Trail Motorsport

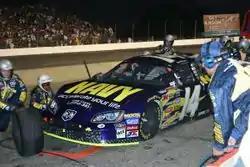
David Stremme pitting the No. 14 during the 2005 Kroger 200.

In 2002, the newly formed FitzBradshaw Racing signed Supercuts, 10-10-220, Hot Tamales, and Jani-King as sponsors and Kerry Earnhardt as the driver of the team's No. 12 Chevrolet. The team also formed a technical alliance with Dale Earnhardt, Inc., receiving engines and engineering support from DEI. Earnhardt had two top-fives and finished 22nd in points. Earnhardt did not have a top-ten finish in 2003, and was released after the Tropicana Twister 300. Tim Fedewa, who had been Earnhardt's spotter since 2002, and crew chief for a single race, replaced him for the balance of the season. Fedewa finished in the top-20 eight times. Fedewa had five top-tens in 2004, and finished sixteenth in points. Fedewa struggled in 2005, and did not finish in the top-ten, causing him to be released after Pikes Peak. Joel Kauffman, Paul Wolfe, Carlos Contreras, Kertus Davis, Sterling Marlin, and Steadman Marlin all shared the ride for the rest of the season. In 2006, the No. 12 car has seen several different drivers through the first 25 races of the season. Joel Kauffman was slated to run the full schedule for the team this year, however after struggling the team scaled back his schedule. David Reutimann ran the car at Daytona because Kauffman had not received approval for superspeedway racing. Tracy Hines and Mike Skinner drove the car in multiple races. For the 2007 season, Fitz Motorsports switched to the No. 22 and signed David Stremme and Mike Bliss as their principal drivers. Both drivers had great success in the No. 22, with Bliss scoring the team's best finish of second at Memphis. When the team came to Montreal for the inaugural NAPA Auto Parts 200, the team - in a last-second decision - placed Canadian CART regular Patrick Carpentier in the car. Carpentier won the pole position for the race and charged from 6th with less than 2 laps to go to finish second to Kevin Harvick.